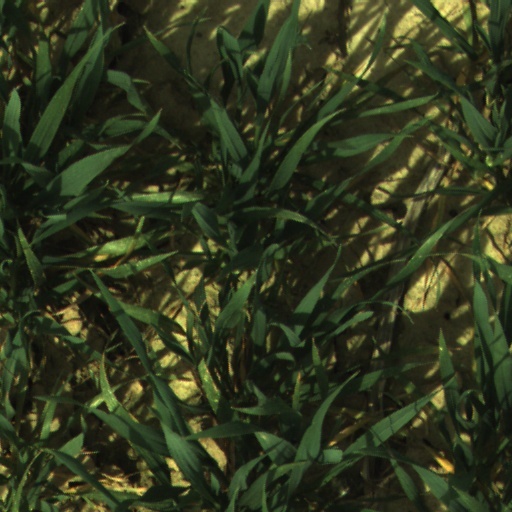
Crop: wheat